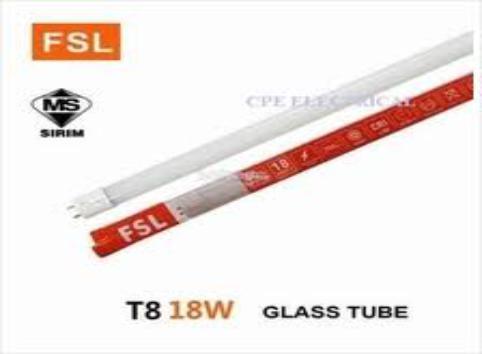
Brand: FSL
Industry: Necessities